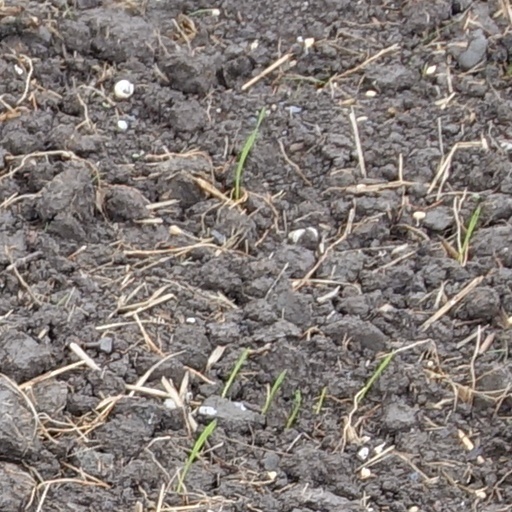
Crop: wheat